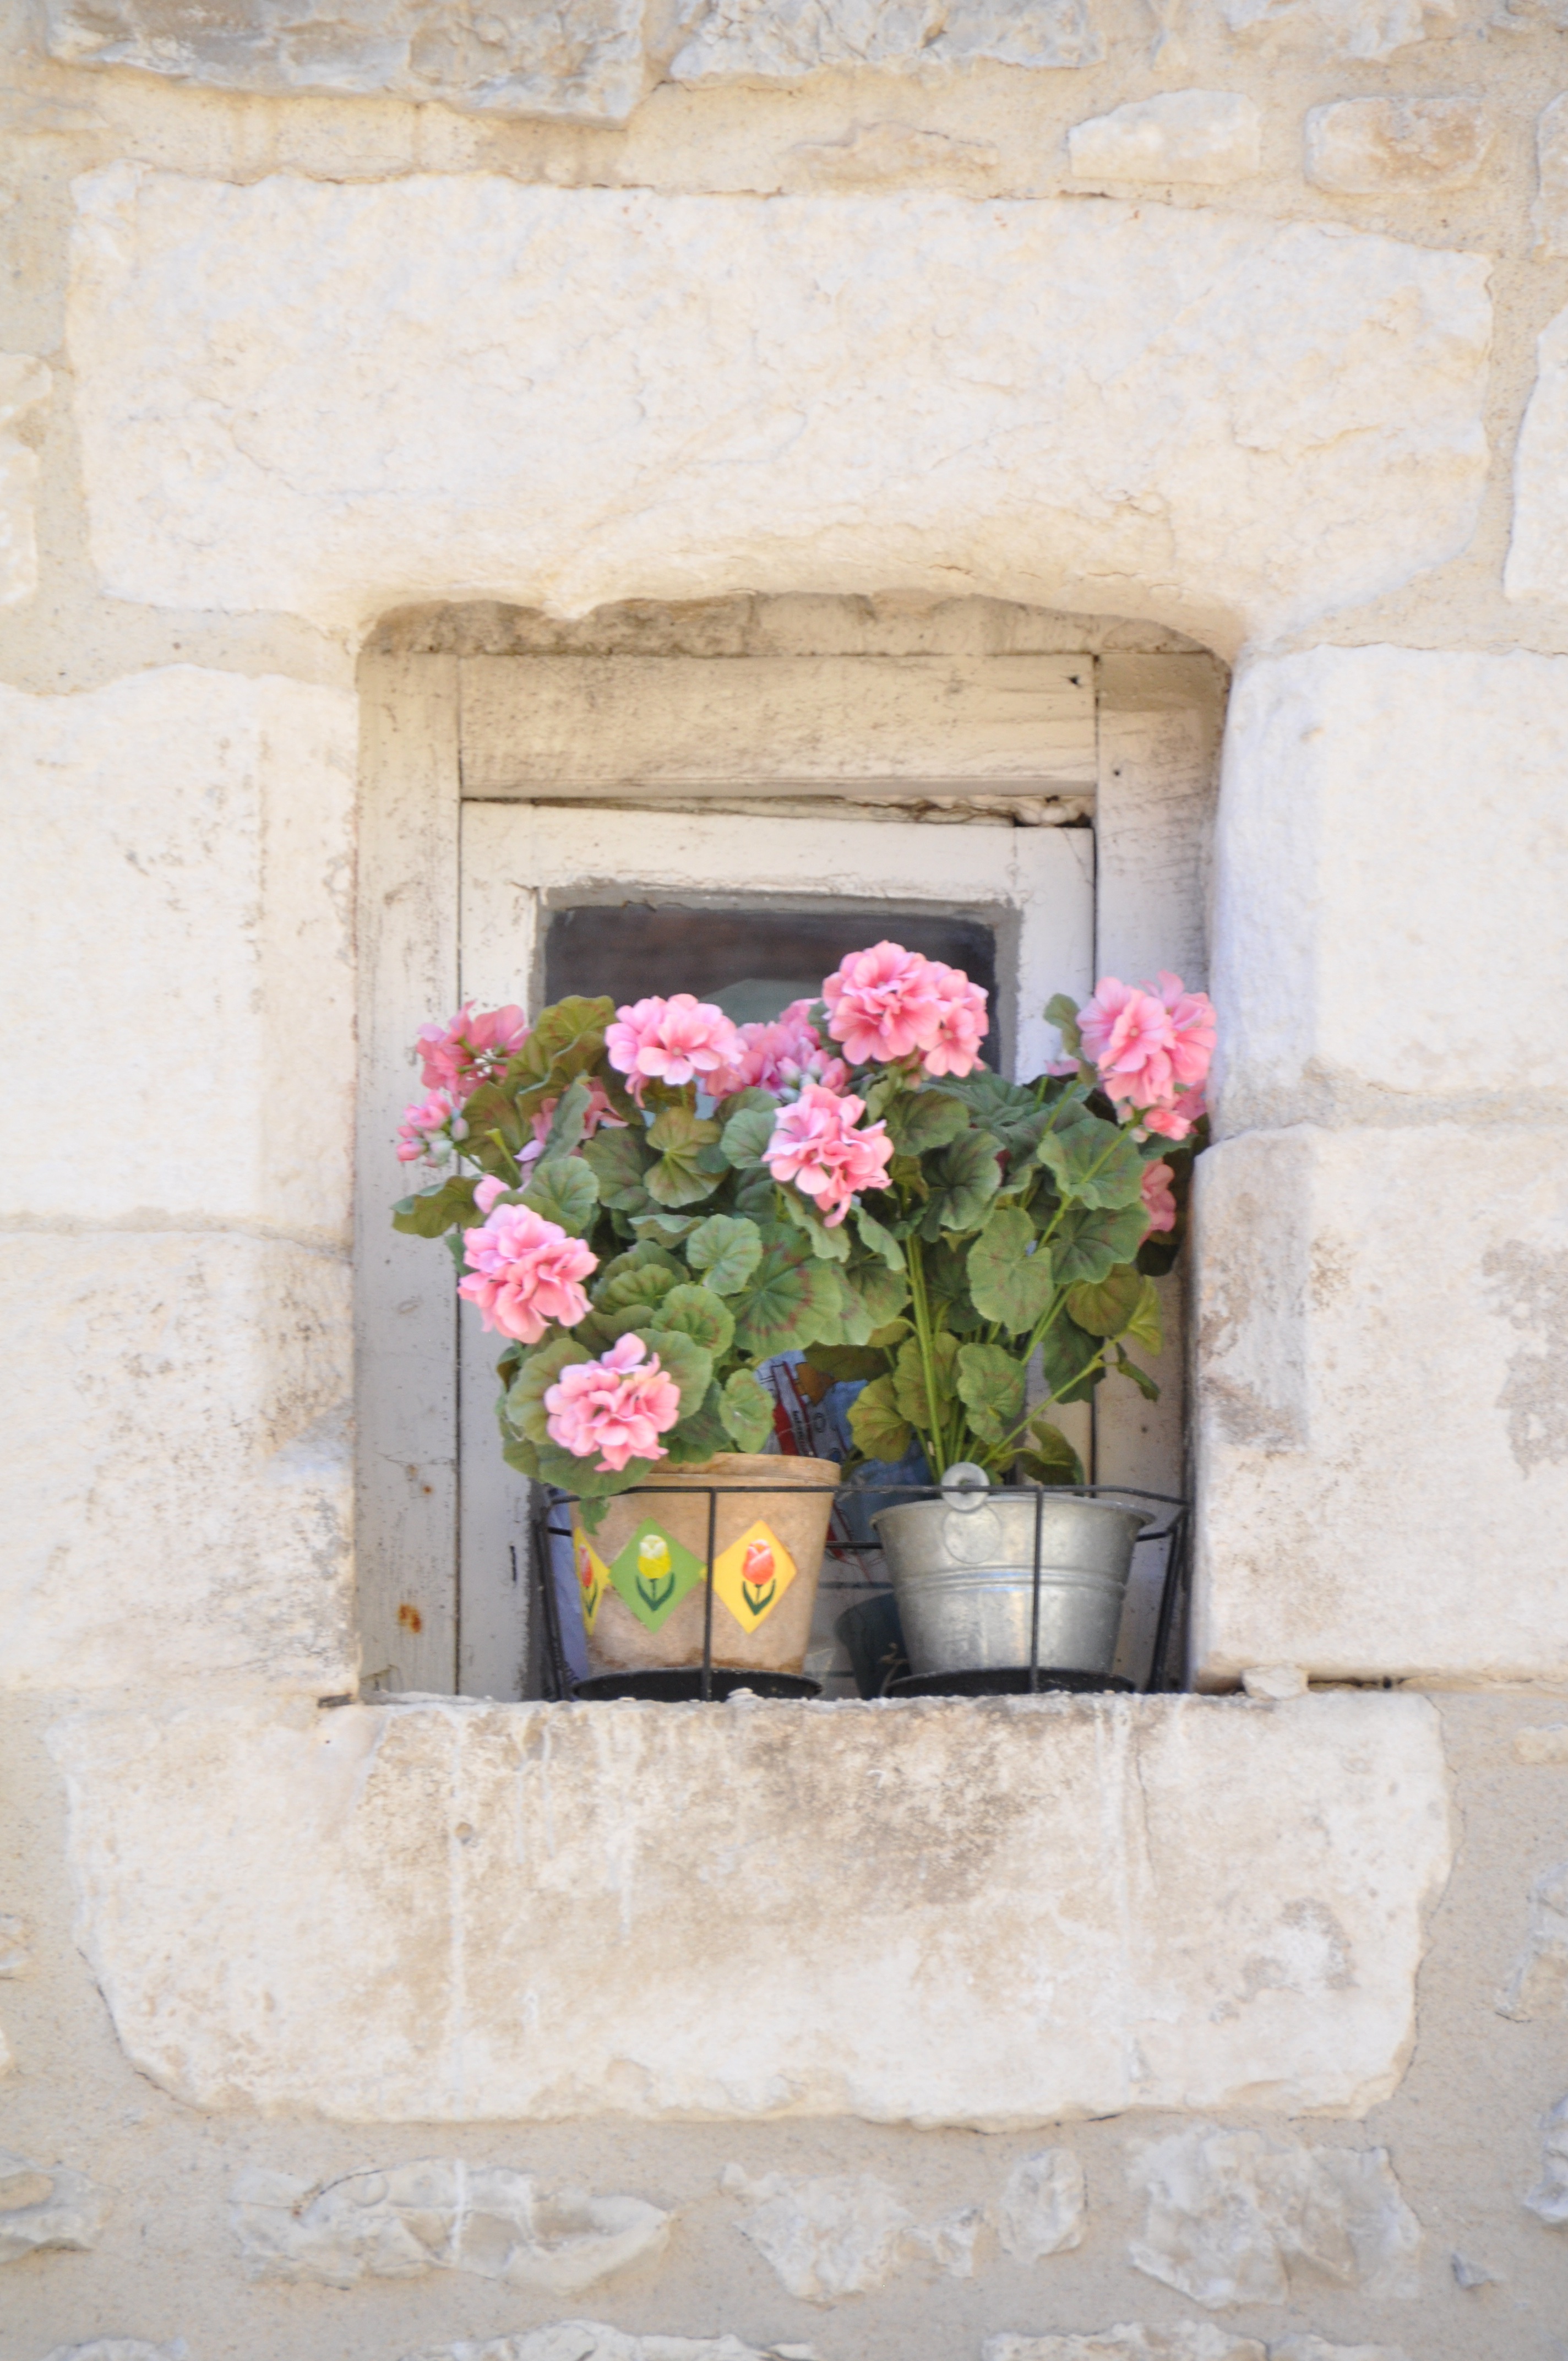
architecture, white, flower, window, wall, pink, window sill, flowers, pink flower, old window, hauswand